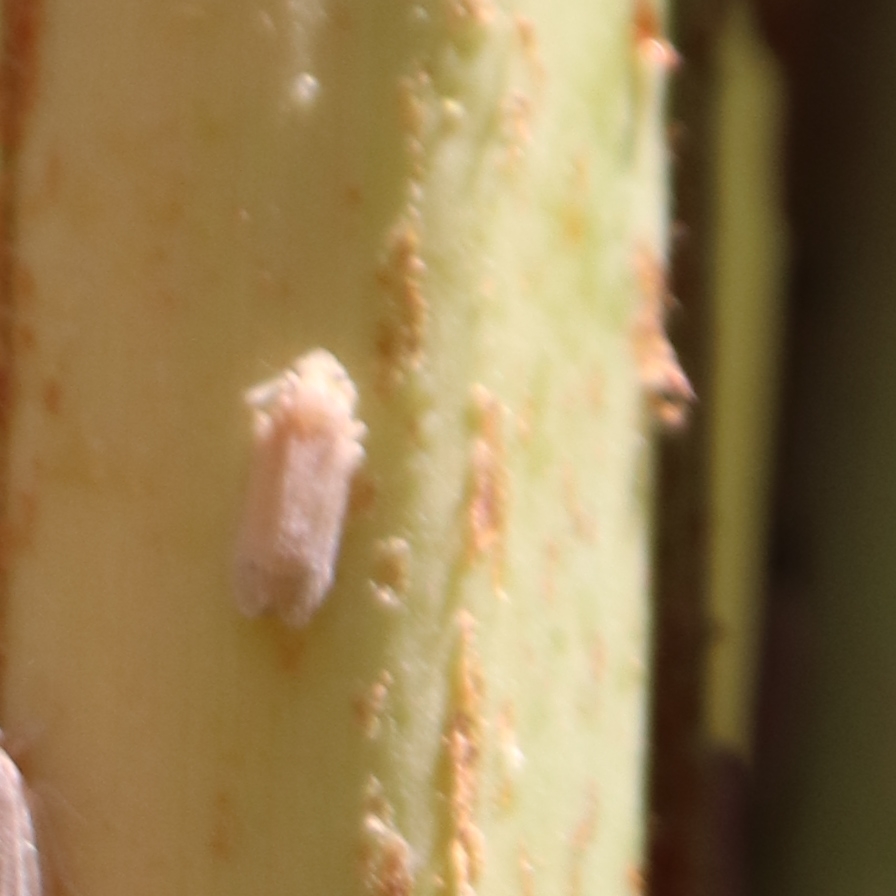
Label: Bug